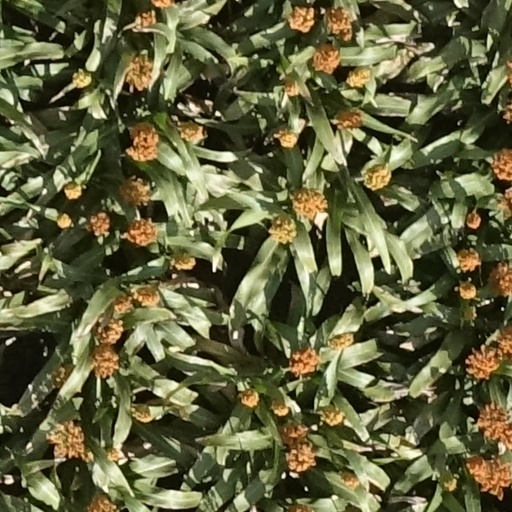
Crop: sorghum